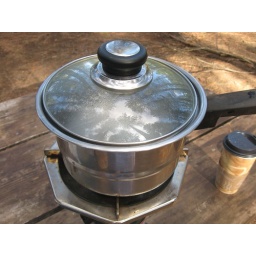
i liked the tree tops reflected in the pot top